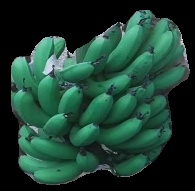
Variety: pachbale
Grade: grade3